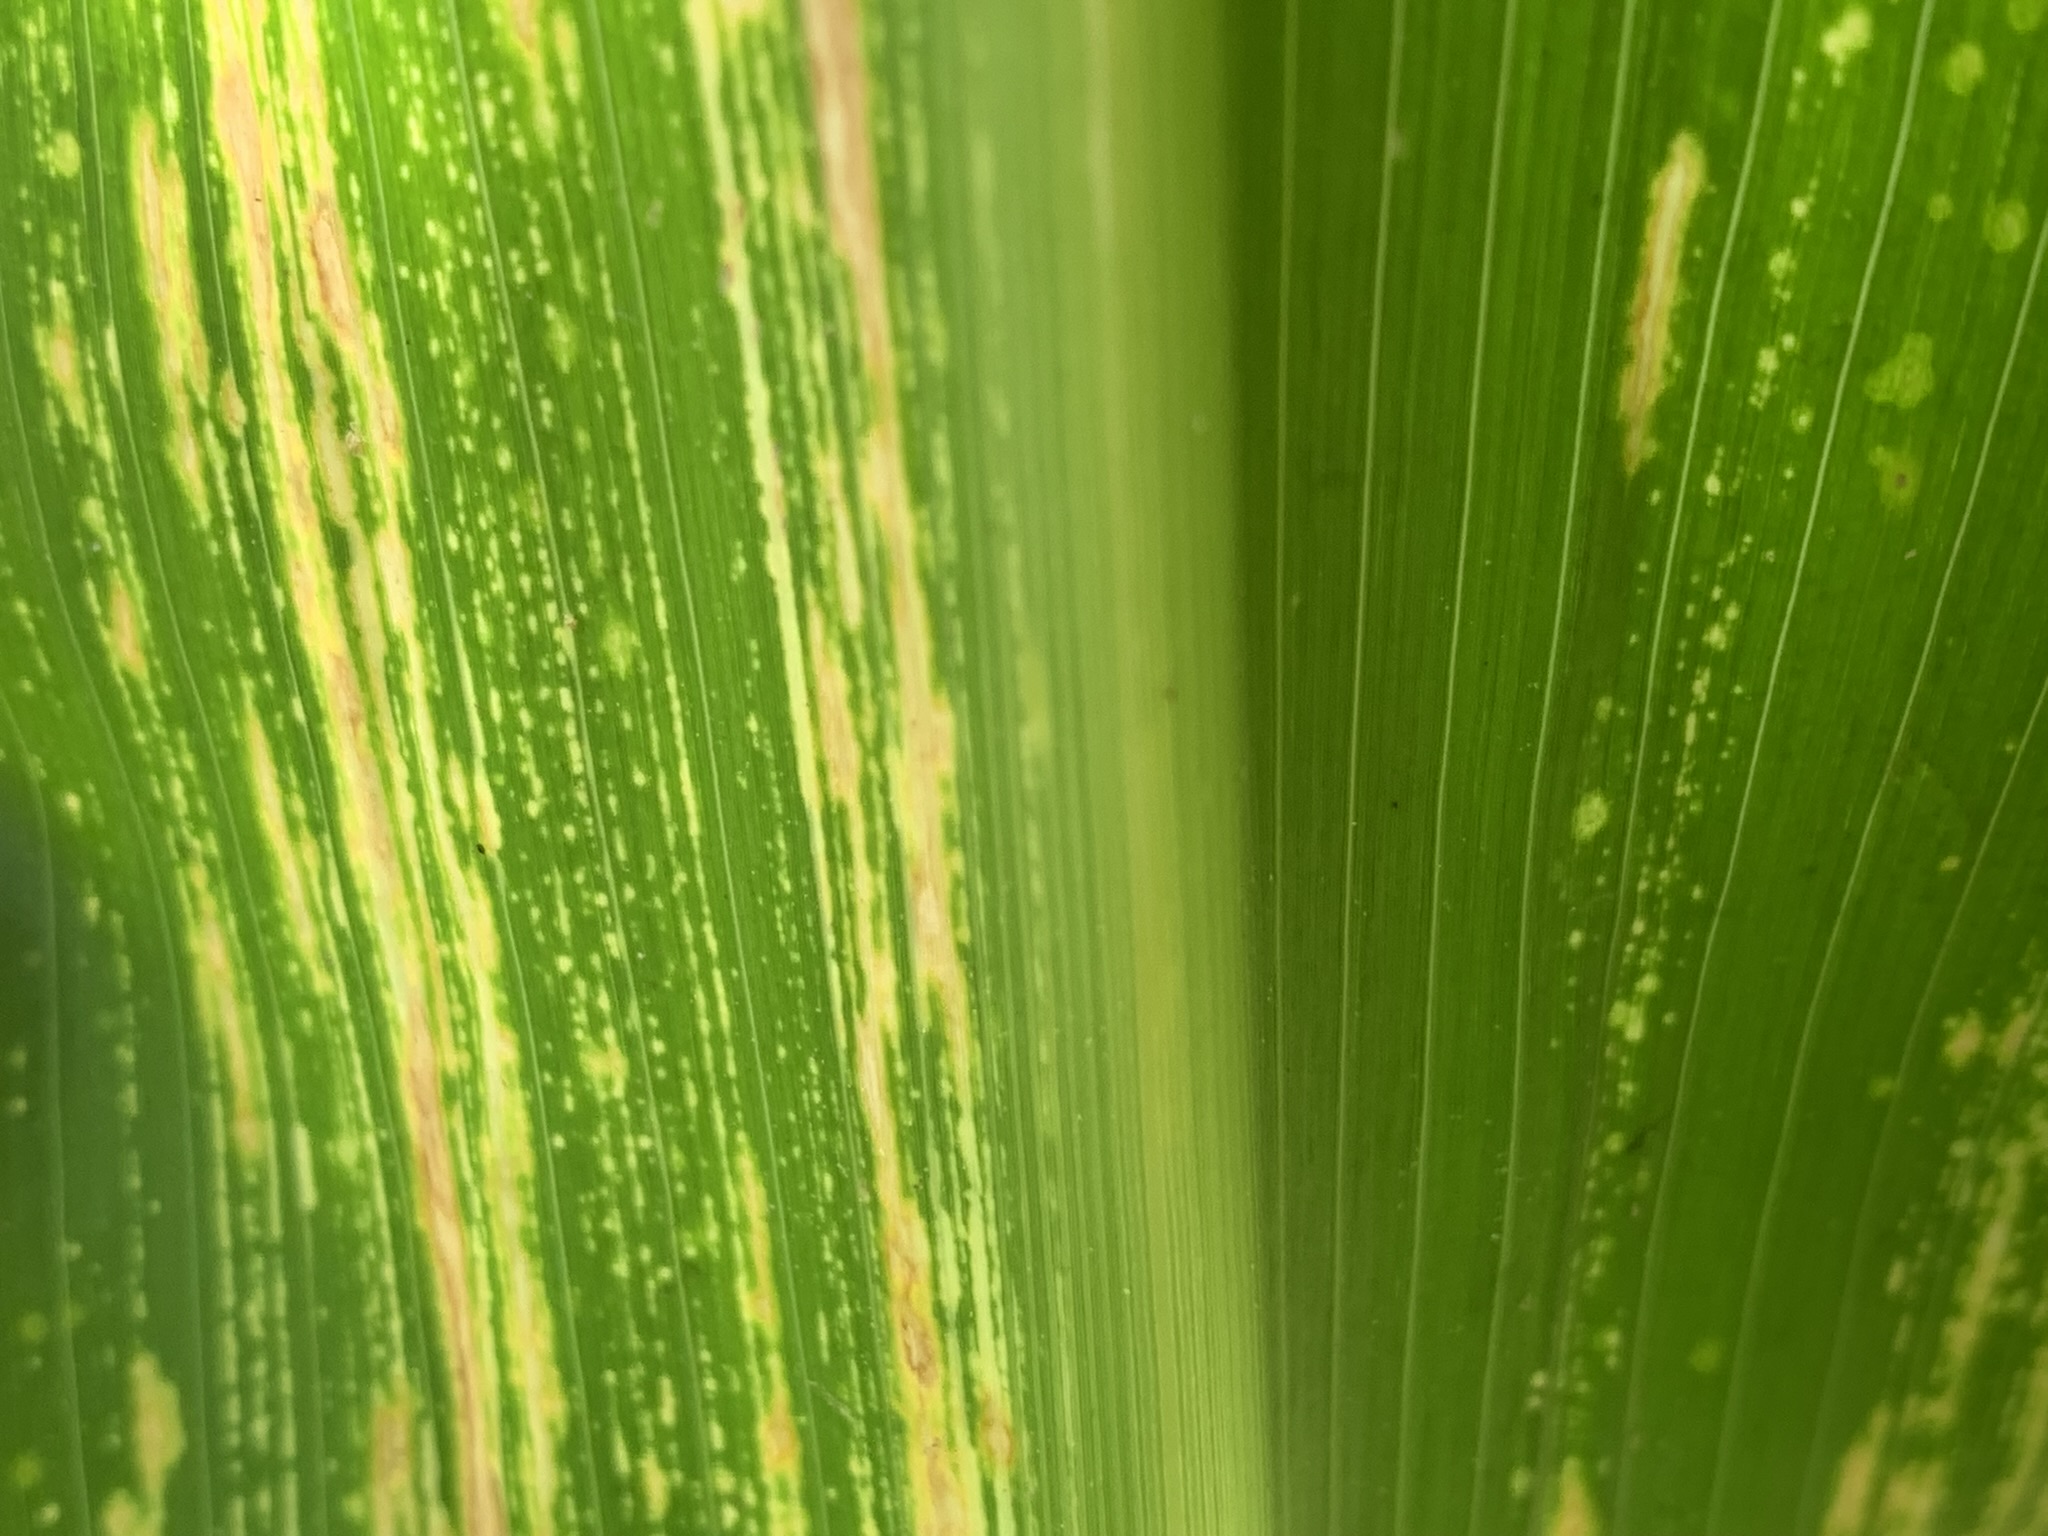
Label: MSV